Nuremberg–Erfurt high-speed railway

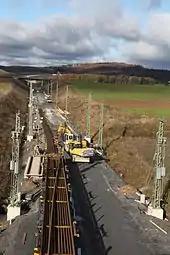
Unloading of long sections of rail at Coburg, November 2013

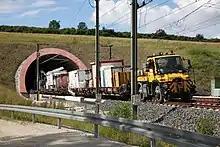
Tunnel cleaning train in front of the Eierberge tunnel, June 2016

The planned date of commissioning has been postponed several times. Thus, in July 1997, the commissioning of the new line was still expected in 2004. In December 2006, the Federal Government and Deutsche Bahn AG announced that the new line would be completed in 2016. In May 2006, the opening year was given as 2020 in a response to a parliamentary question from the Green Party, although the Federal Minister of Transport Wolfgang Tiefensee indicated at the opening of the Nürnberg-Ingolstadt high-speed line, that the line would be opened in 2016/2017. At the end of 2007 the Süddeutsche Zeitung reported that the line would not be completed until 2041. Later, it became known that 2041 had been used in a meeting of the board of directors to refer to the completion date of the upgraded line between Fürth and Ebensfeld. The new line is still planned to be completed by 2017 at the latest. Commissioning is now scheduled for the timetable change on 8 December 2017. According to information from mid-2015, this date is tight, but it can be kept. €29 million were provided for the new line from the "Konjunkturpaket I" ("stimulus package I"). In December 2006, a parliamentary support group was founded called "Vollendung des Verkehrsprojektes Deutsche Einheit Nr. 8" ("Completion of German Unity transport project No. 8"), comprising over twenty Bundestag deputies. The parliamentarians were keen to accelerate the completion of the line. In April 2007, Transport Minister Tiefensee confirmed with the support group that the line would be completed by 2016, but in May 2008 the parliamentarians announced 2017 as the completion date in a press release.